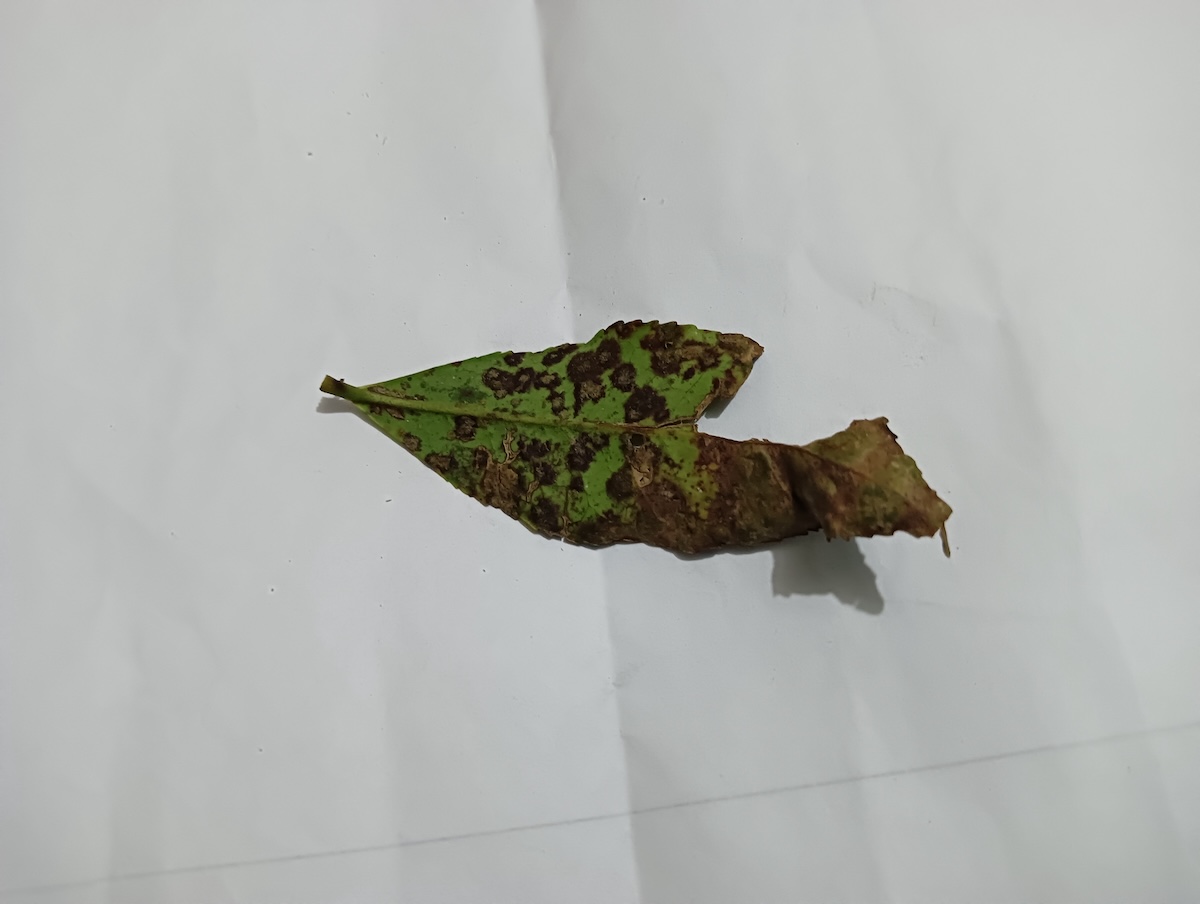
Label: Brown Blight